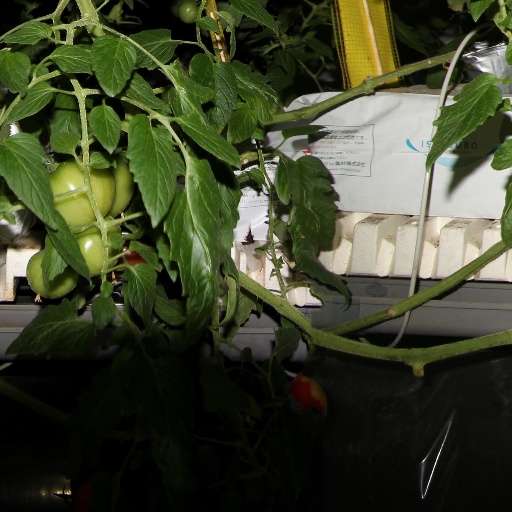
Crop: tomato